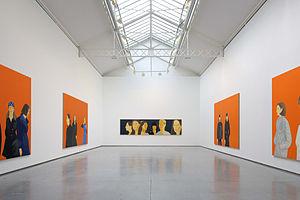
Alex Katz, né le 24 juillet 1927 à New York, est un artiste figuratif américain associé au mouvement du pop art. Il est particulièrement connu pour ses peintures, sculptures et impressions. Après avoir étudié la sculpture et la peinture à l'école de Skowhegan, dans le Maine, à la fin des années 1950, il met en place sa première exposition personnelle à la Roko Gallery. Il commence à se faire connaître dans les années 1960 avec La Robe Noire, représentant sa femme, Ada. Tout au long de sa carrière, il a principalement réalisé des portraits, mais aussi des paysages et quelques scènes de genre. Son style est tout en sobriété, autant dans la composition que dans les masses de couleurs. Ses peintures sont épurées et lisses, ce qui leur donne un caractère intemporel.